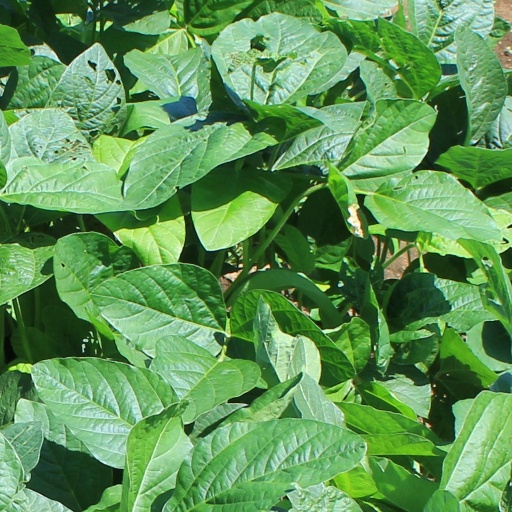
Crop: soybean